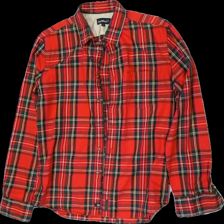
View: front
Type: Shirt
Category: Men
Brand: East West
Colors: Red, Green, Yellow, Multicolor
Material: 100% cotton
Pattern: Geometric print
Cut: Regular
Size: M
Season: All
Price range: 50-100
Recommended usage: Reuse